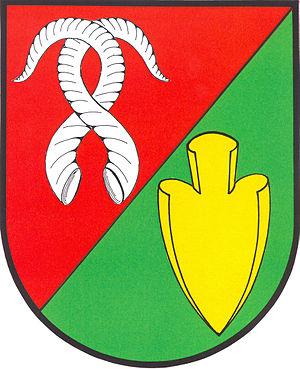
Bukovka est une commune du district et de la région de Pardubice, en République tchèque. Sa population s'élevait à 321 habitants en 2018.